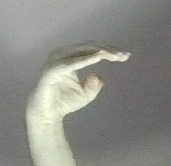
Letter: jeem